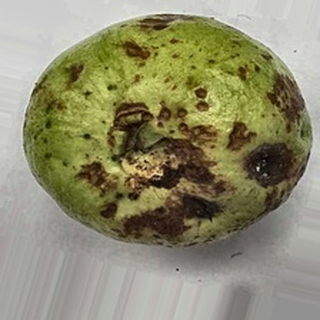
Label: guava_anthracnose